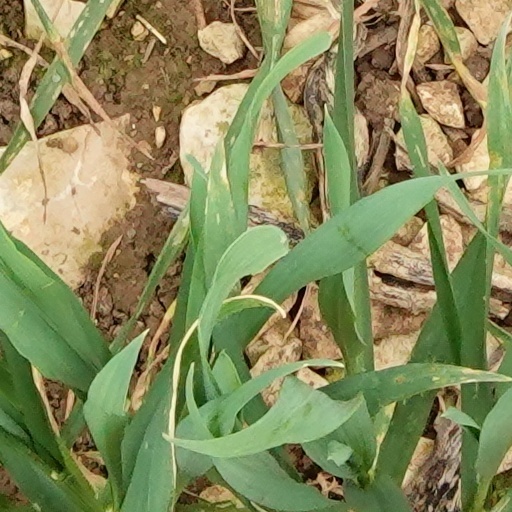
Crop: wheat